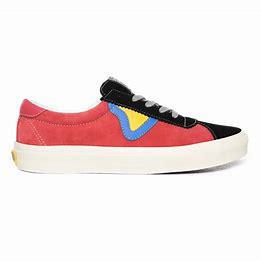
Brand: Vans
Model: Sport